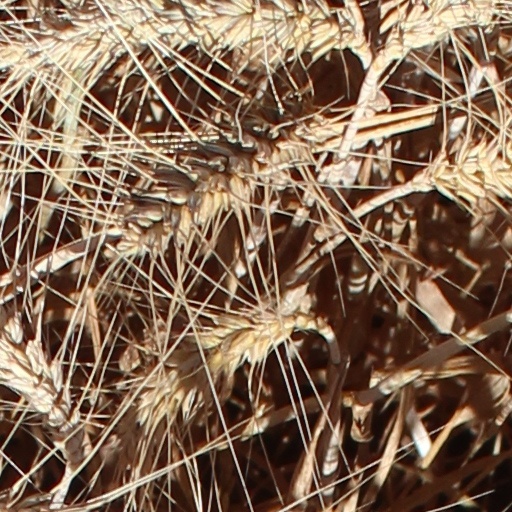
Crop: wheat